Sha'arei Yerushalayim

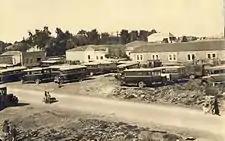
HaMekasher buses park next to the buildings of Sha'arei Yerushalayim, circa 1931-1939.

Sha'arei Yerushalayim was established in 1891 by Yitzchak Lipkin (1834-1927), a Russian Jewish immigrant businessman. Lipkin opposed the halukka system of welfare handouts, encouraging Jerusalem residents to support themselves by their own labor. To that end, he provided financing for the Sha'arei Yerushalayim and Ohel Shlomo neighborhoods on the northern side of Jaffa Road, and sold houses to individuals with easy payment terms.